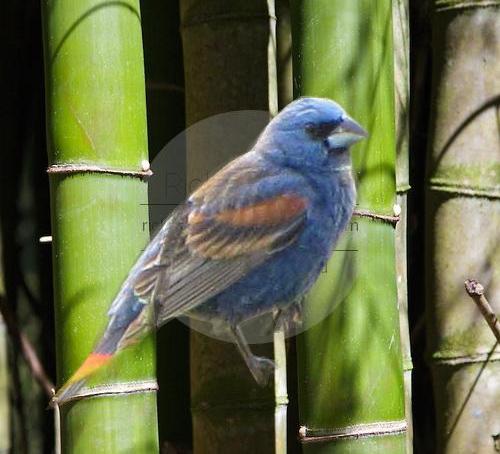
Bird species: Blue_Grosbeak
Bird type: landbird
Background: land